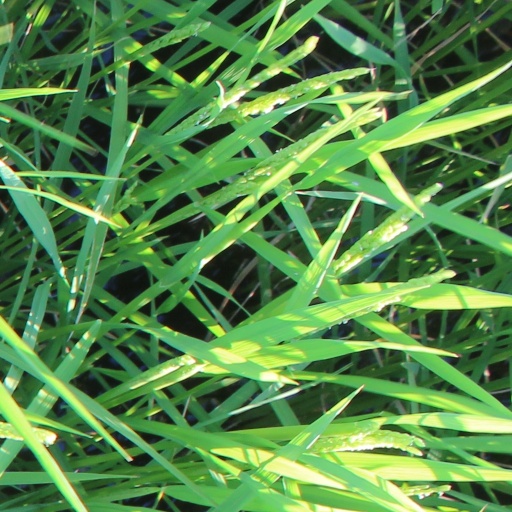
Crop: rice